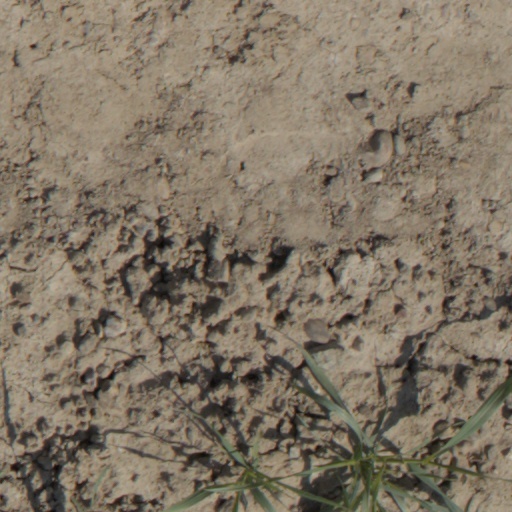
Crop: wheat